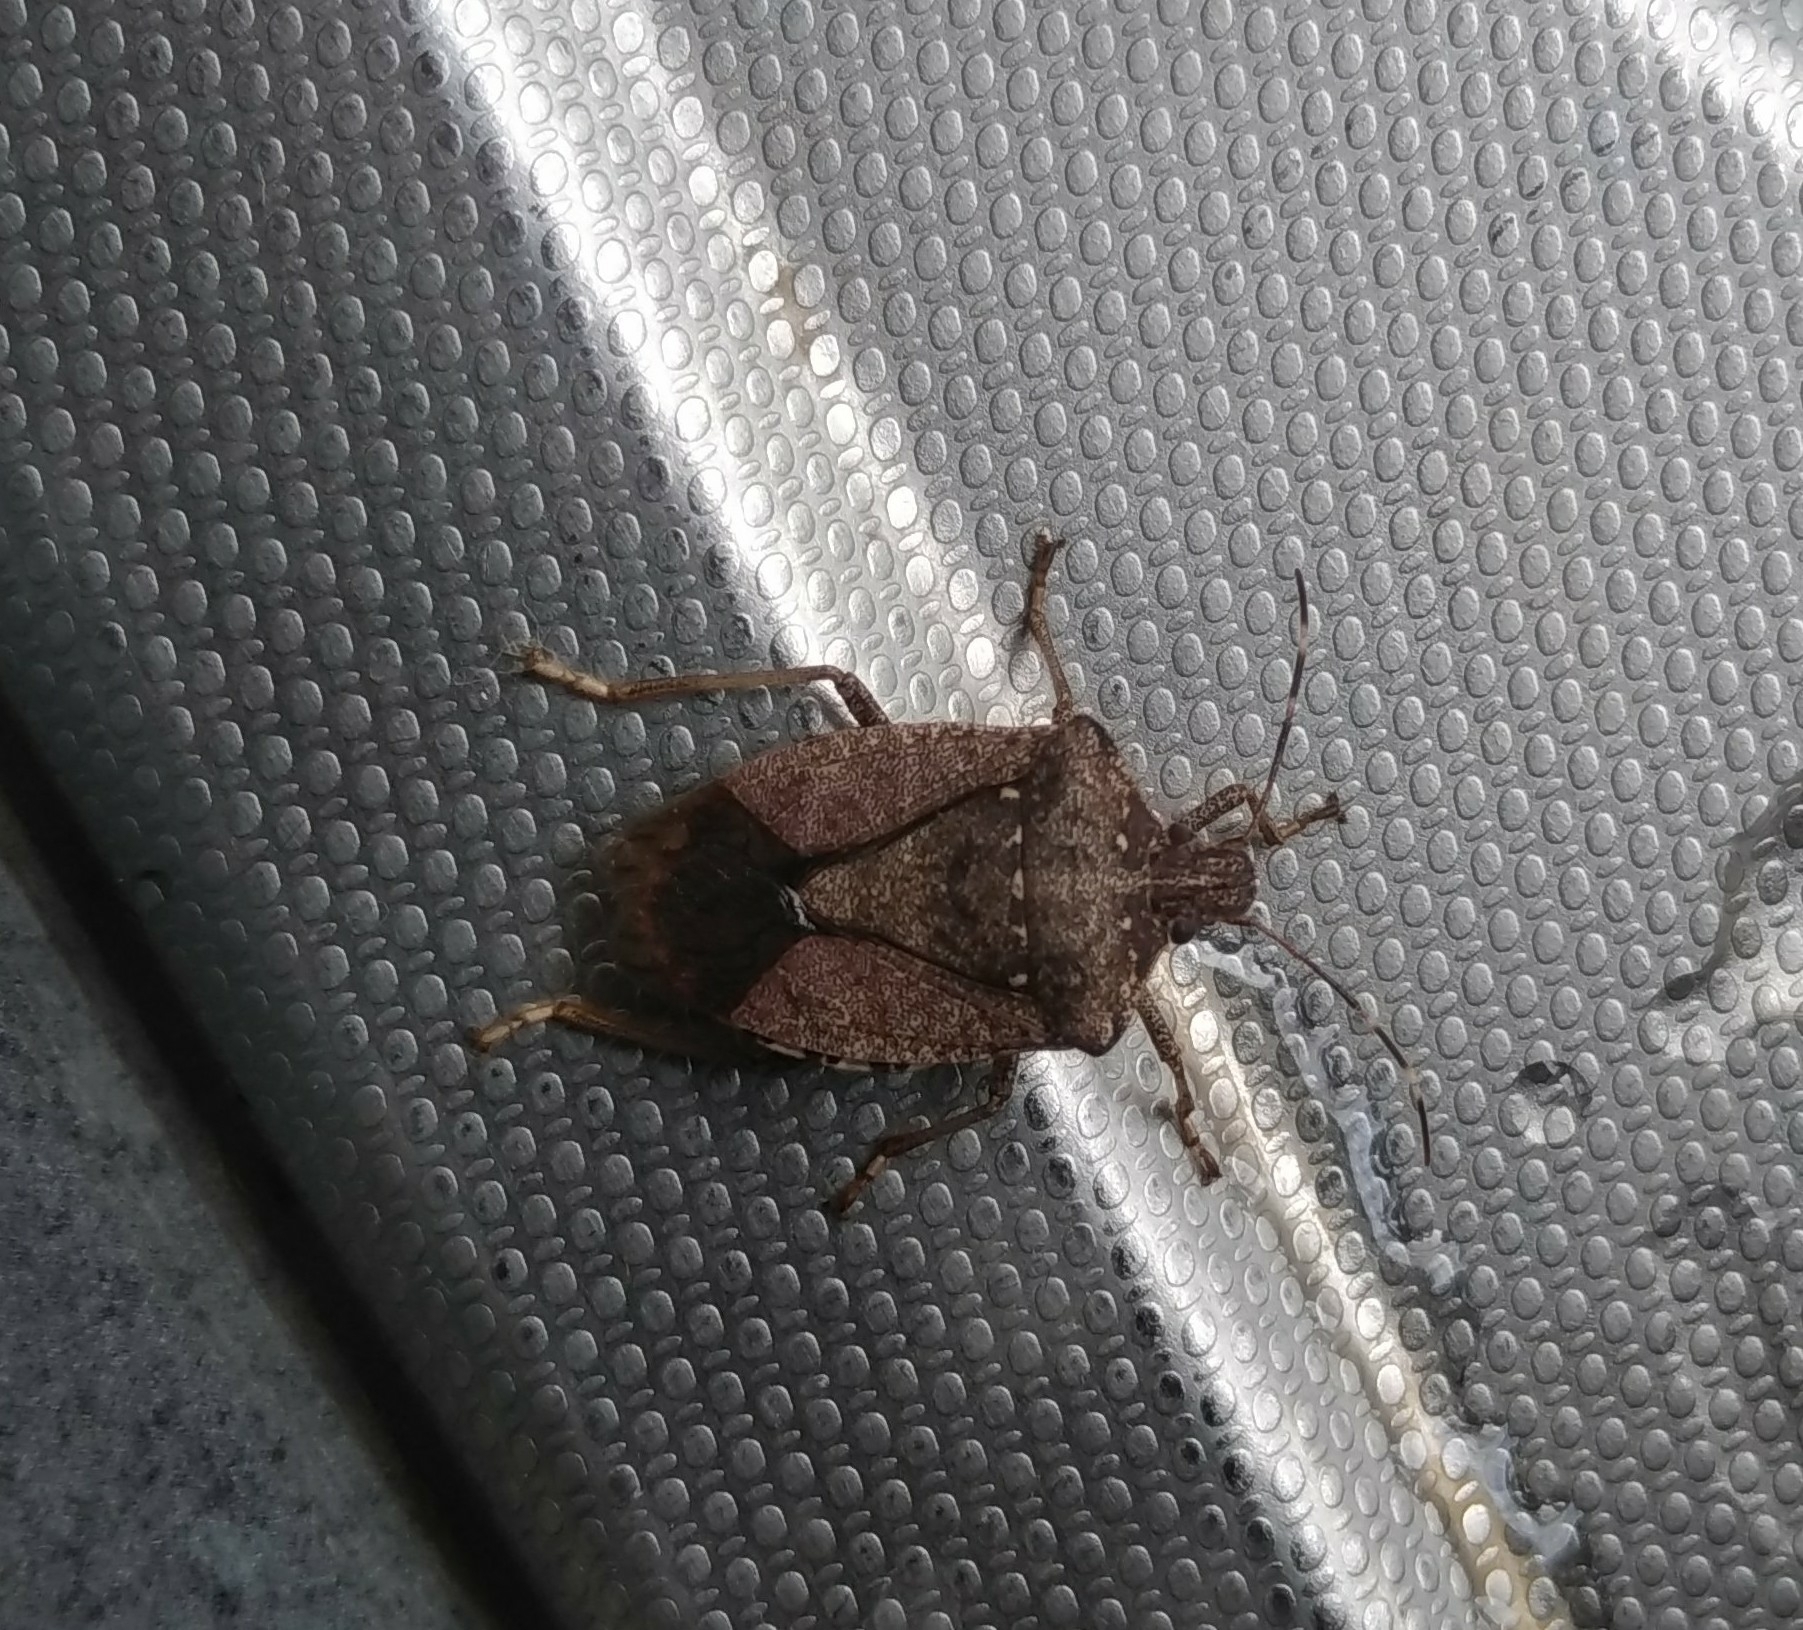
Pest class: stink_bug